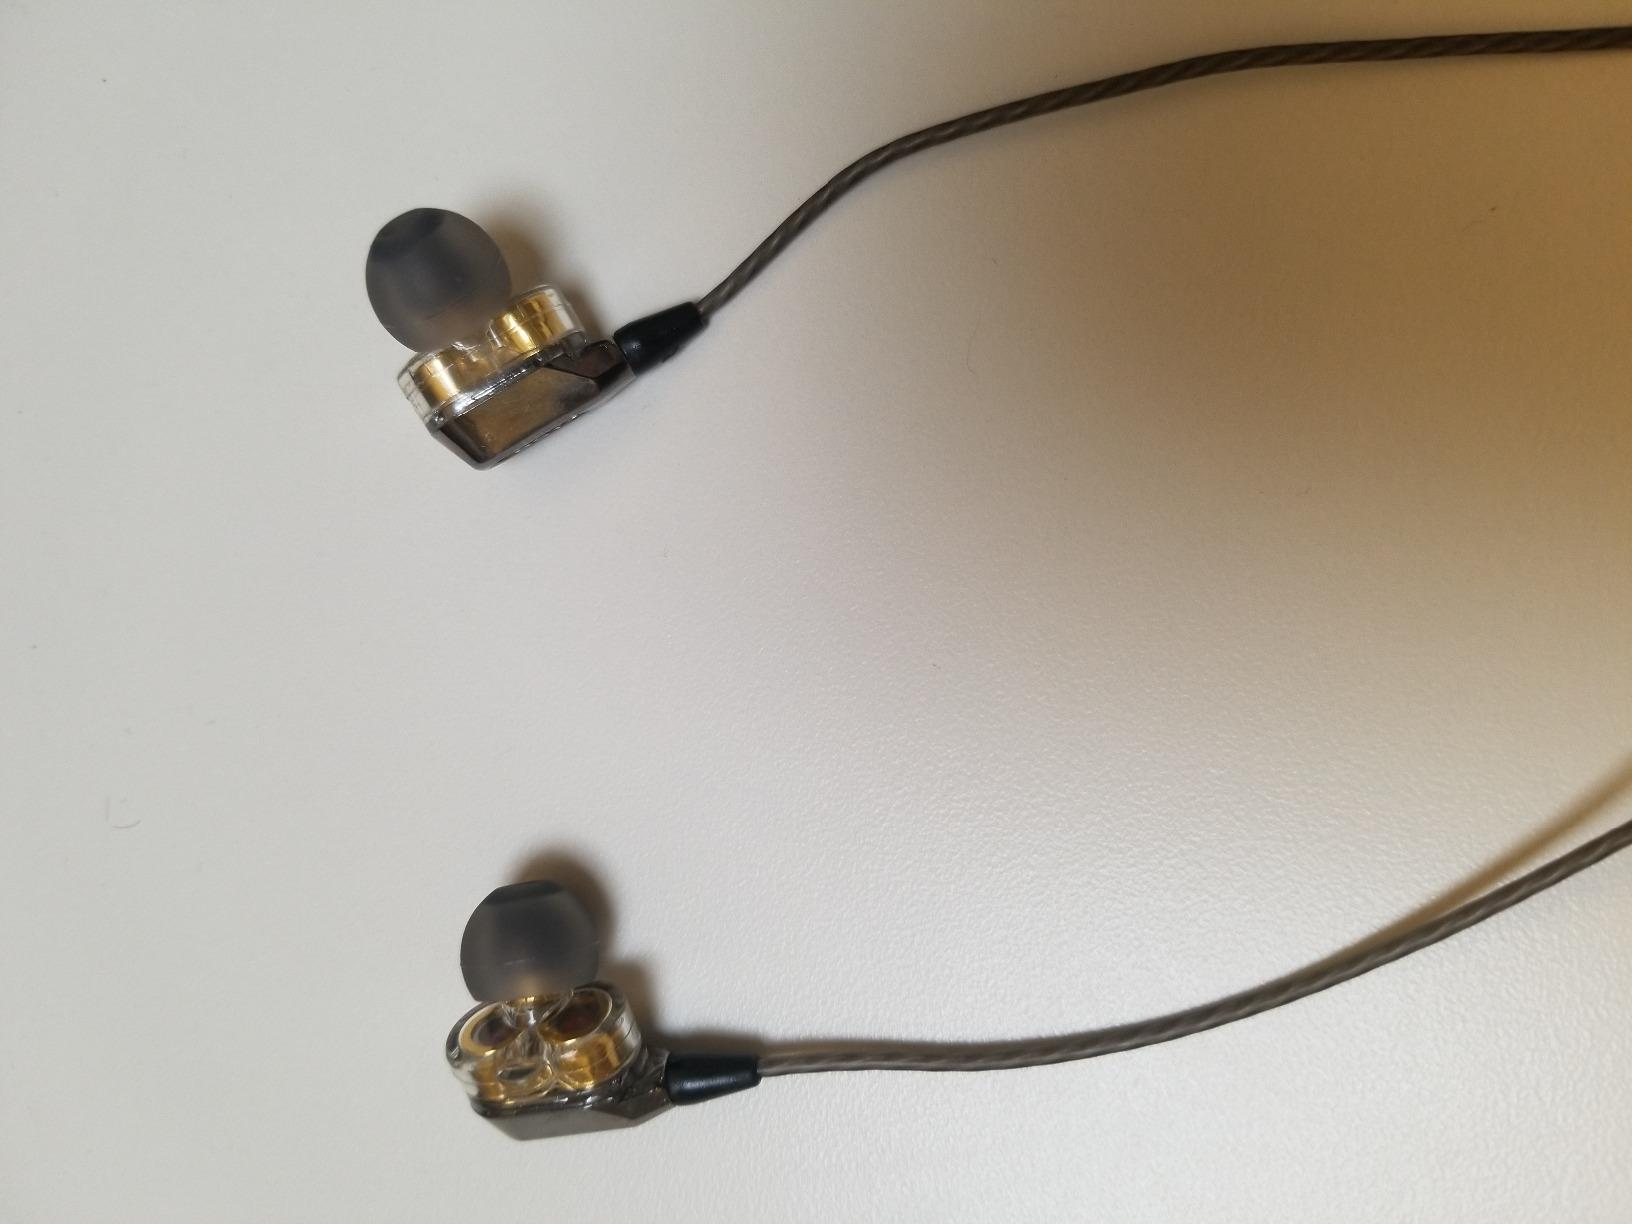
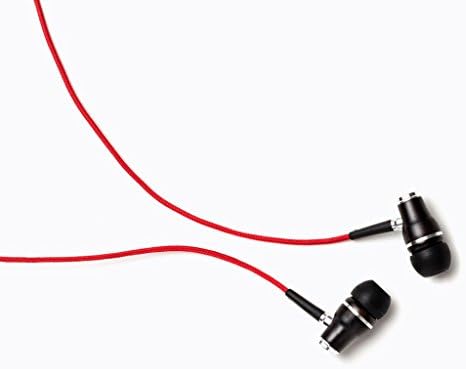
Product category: headphones
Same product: no